Macrophage migration inhibitory factor domain

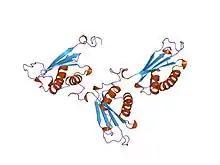
d-dopachrome tautomerase

Macrophage migration inhibitory factor domain is an evolutionary conserved protein domain.